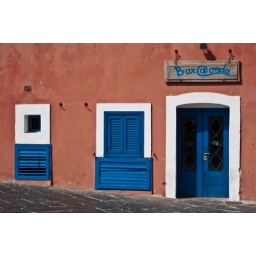
Blue door, window and hole on the outside wall of the Bar@Onda in the island of Ponza, Italy